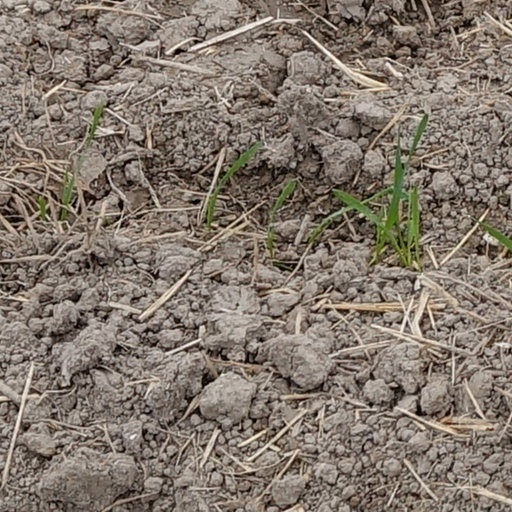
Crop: wheat